Ganweriwal

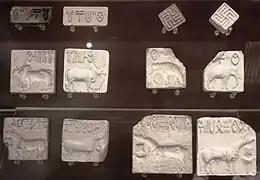
Examples of seals found in the Indus Valley

Collections of surface finds from Ganweriwala have been conducted several times from 1972 to 2015. The site is covered in millions of artefacts, which can be divided into four different types based on their function and features; these groups are bricks, mnemotechnic artefacts, adornments and toys, and utility artefacts. Different types of artefacts can usually be found in different parts of the Mounds at Ganweriwala, this may reflect the different socio-economic activities that occurred in the different parts of the city.